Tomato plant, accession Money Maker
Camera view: horizontal (90 deg, fisheye); turntable rotation: 0 degrees
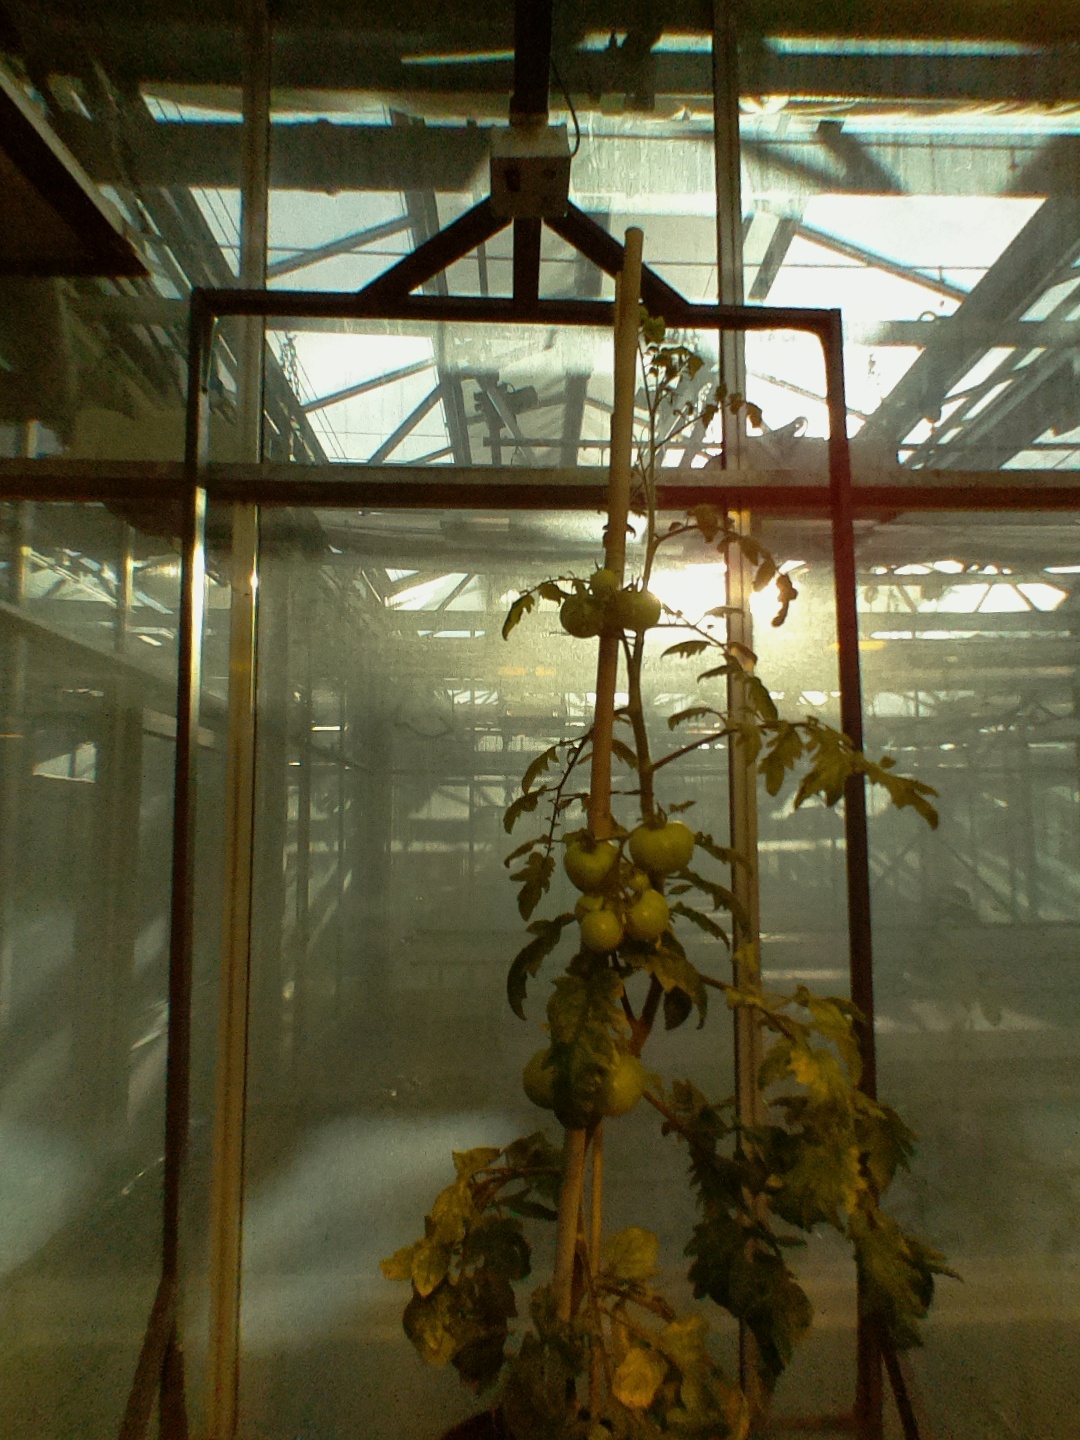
BBCH growth stage 77: 70%-80% of final fruit size